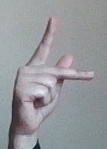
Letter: dha